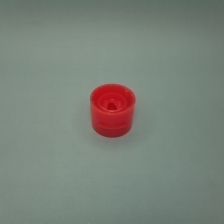
Color: red/orange/pink/fuchsia/brown
Cap type: flip-top cap